Augmented reality

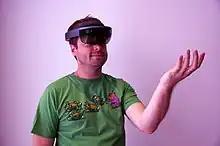
A man wearing an augmented reality headset

Augmented reality requires a head-mounted display or a handheld device, which includes a processor, display, sensors, and one or more input devices. Modern mobile computing devices like smartphones and tablet computers contain these elements, which often include a camera and microelectromechanical systems (MEMS) sensors such as an accelerometer, GPS, and solid state compass.